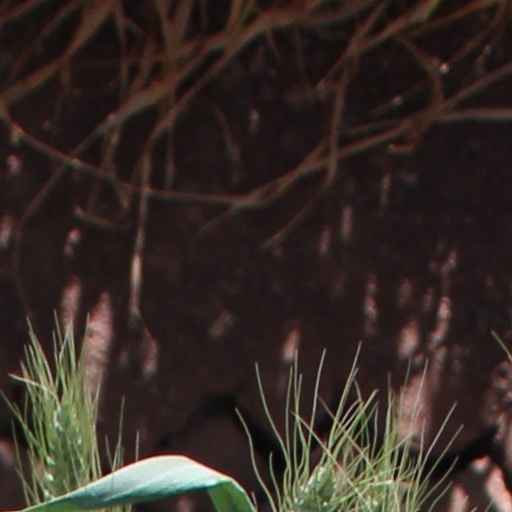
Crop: wheat